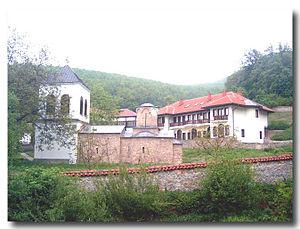
Aleksinac est une ville et une municipalité de Serbie situées dans le district de Nišava. Au recensement de 2011, la ville comptait 16 420 habitants et la municipalité dont elle est le centre 51 462.
Le monastère de Lipovac est un monastère orthodoxe serbe situé à Lipovac, dans le district de Nišava et dans la municipalité d'Aleksinac en Serbie. Il est inscrit sur la liste des monuments culturels de grande importance de la République de Serbie.
Lipovac est un village de Serbie situé dans la municipalité d'Aleksinac, district de Nišava. Au recensement de 2011, il comptait 339 habitants.